Jacobs Medical Center

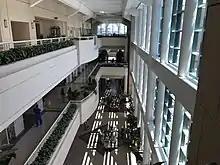
Thornton Pavilion atrium

Thornton Hospital opened in 1993 as a standalone general medical-surgical hospital with 119 beds and a full range of specialties. The construction of Jacobs Medical Center was originally intended as a simple expansion of the hospital, but evolved into the ten-story quaternary care facility that exists today. In 2016, the hospital was consolidated into the Jacobs Medical Center complex as its own pavilion. It shares a first, second and third floor with the new inpatient tower and a first and second floor with the Perlman Medical Offices outpatient clinic, and continues to offer services such as surgery and radiology.